Question: Please indicate a possible affordance area of the harmonica that can be used for eating carrot
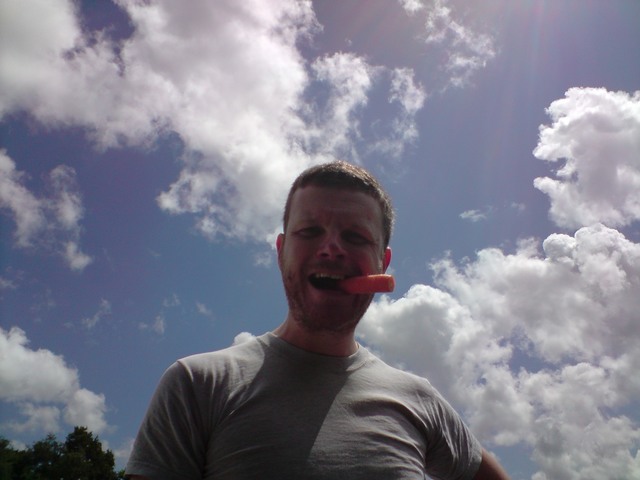
Answer: [331.5, 275, 390.5, 292]